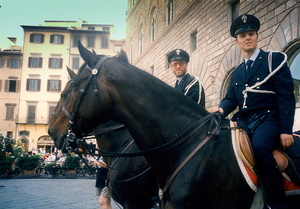
La police municipale est une force de police dépendant directement des communes d'Italie.